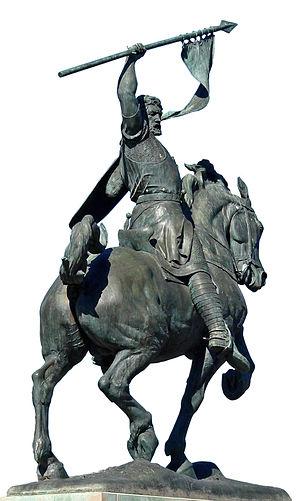
Statue equestre du Cid Campeador dans le Balboa Park, San Diego Español: Estatua ecuestre del Cid Campeador en el Balboa Park, San Diego Galego: Estatua do Cid Campeador no Balboa Park, San Diego